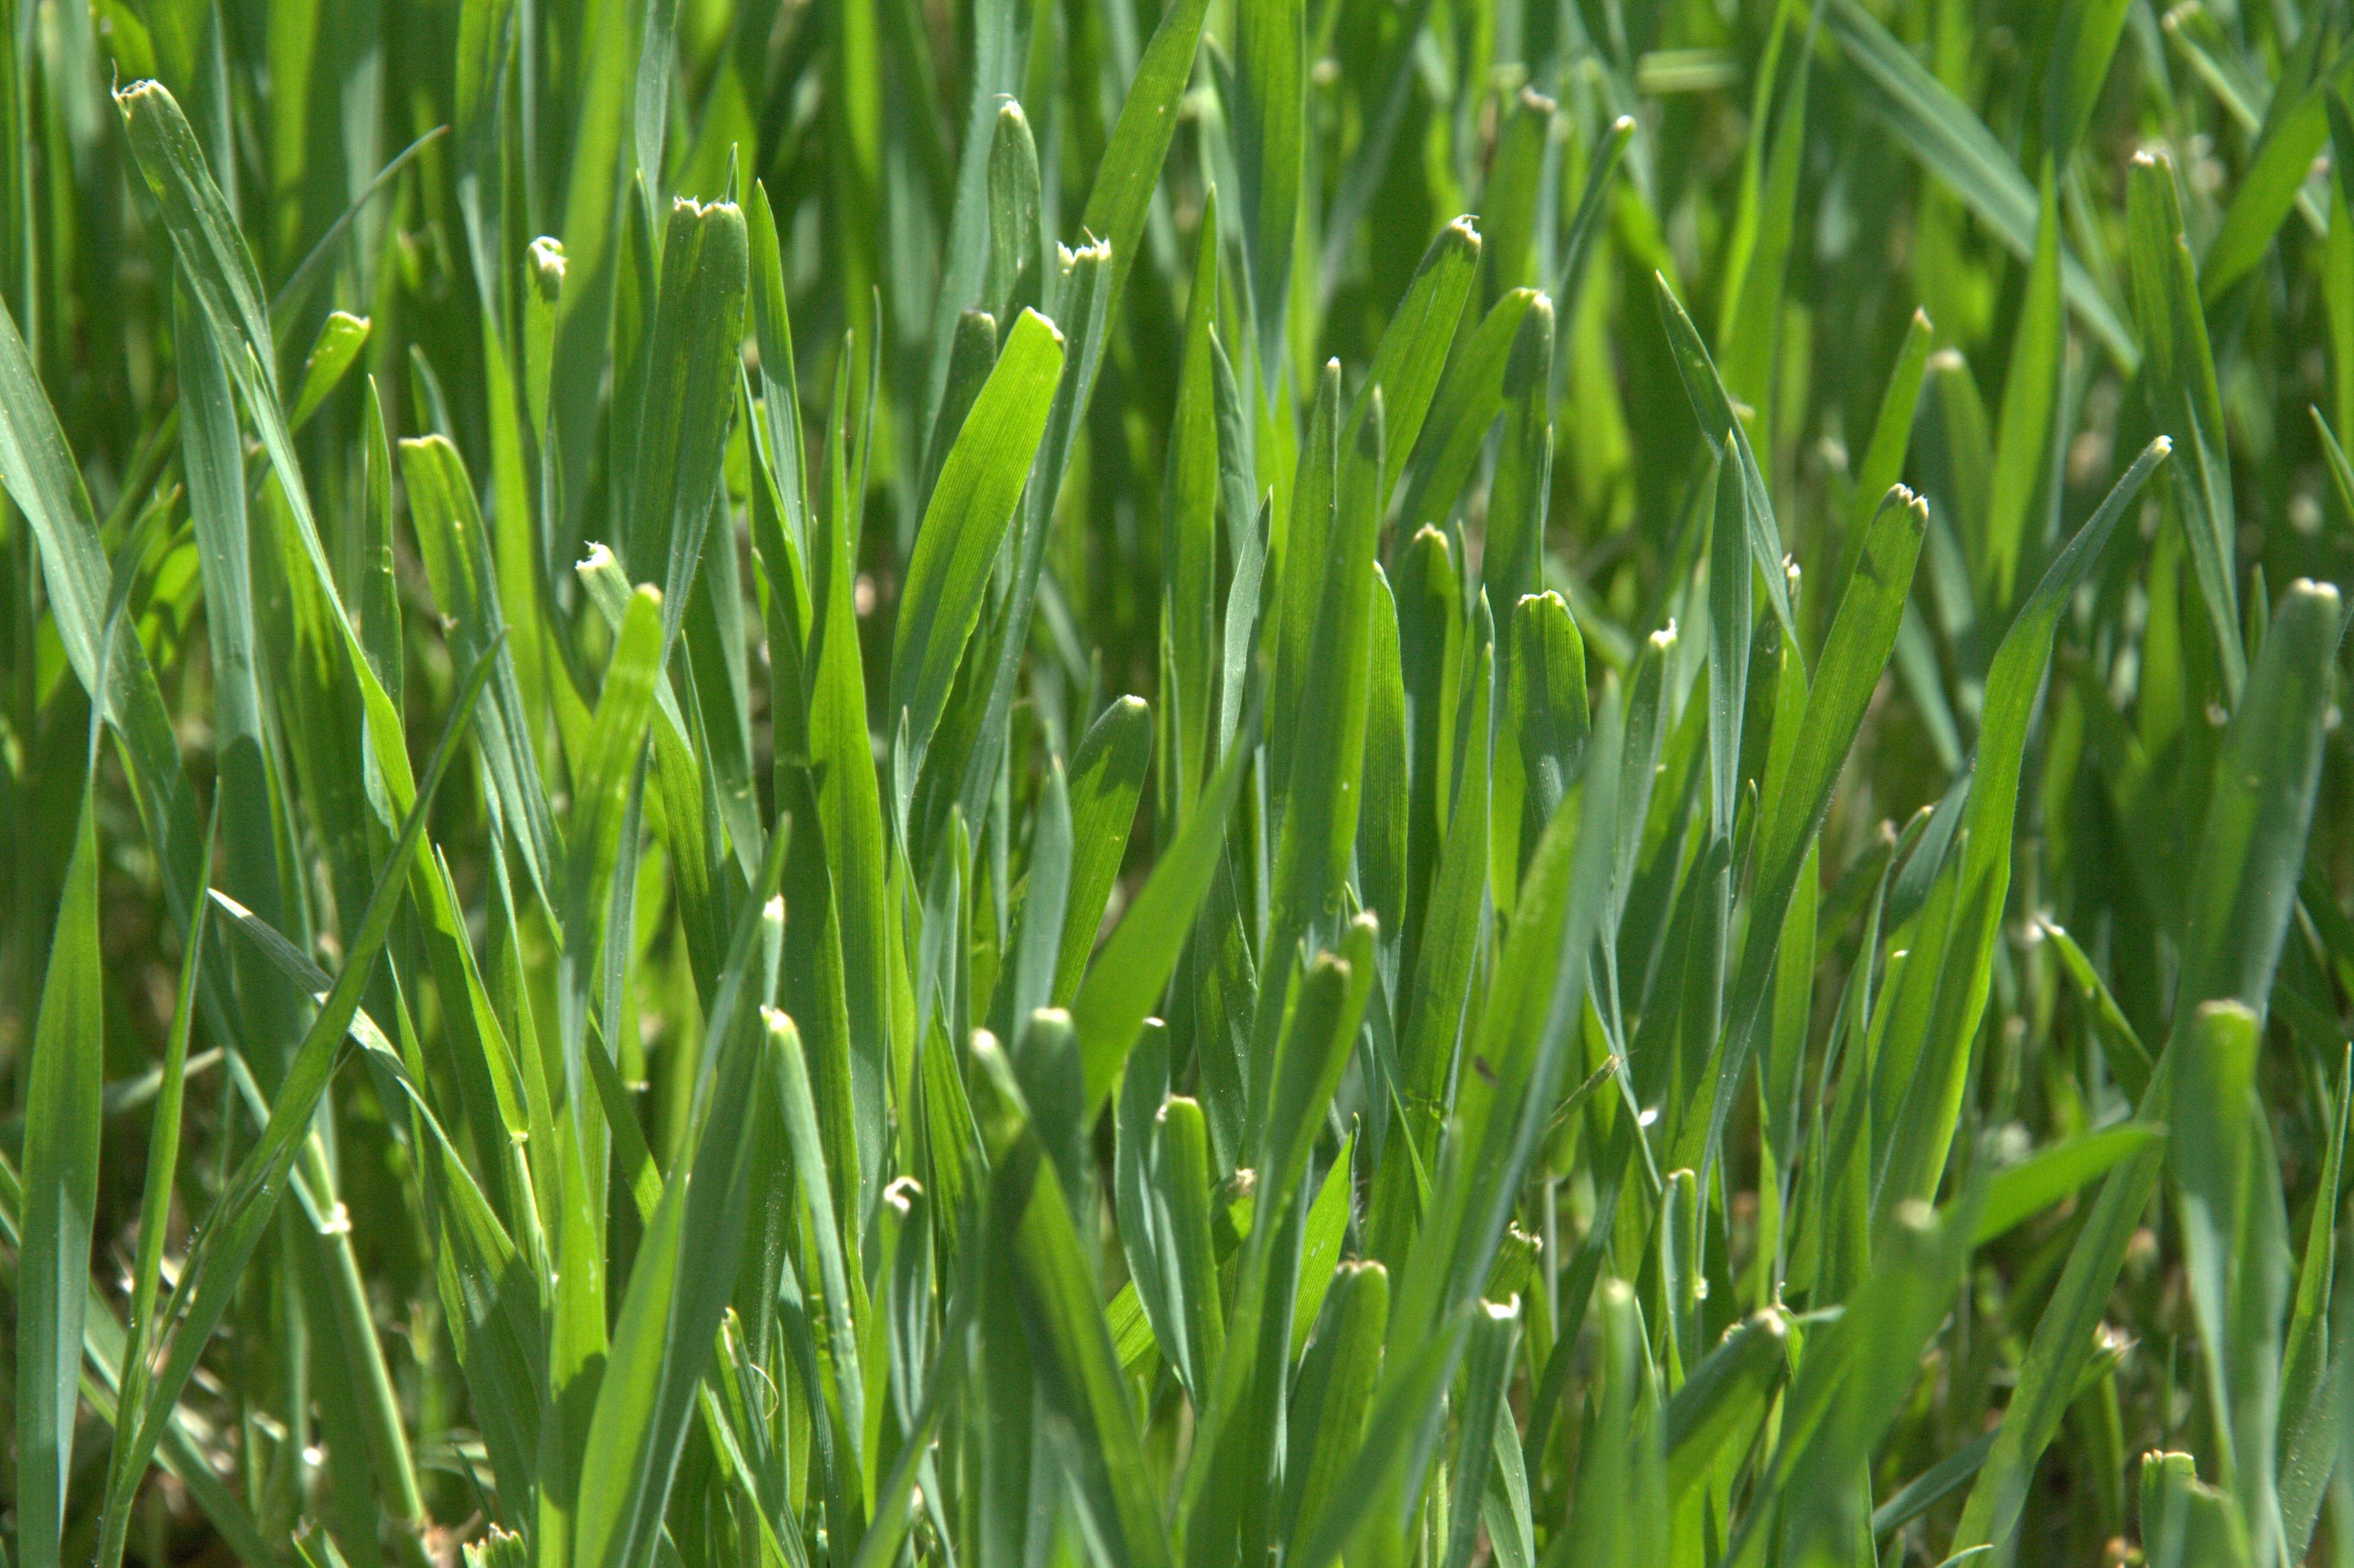
nature, grass, plant, field, lawn, meadow, prairie, flower, green, pasture, natural, agriculture, grassland, flooring, flowering plant, sweet grass, grass family, plant stem, land plant, hierochloe